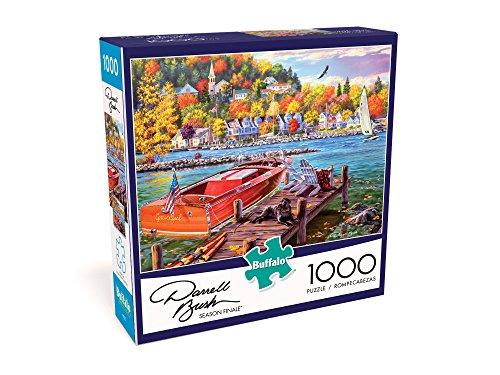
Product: Buffalo Games - Darrell Bush - Season Finale - 1000 Piece Jigsaw Puzzle
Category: Toys & Games | Puzzles | Jigsaw Puzzles
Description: Great Condition.
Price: $12.64
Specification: ProductDimensions:0.1x19.8x26.8inches|ItemWeight:1pounds|ShippingWeight:1.31pounds(Viewshippingratesandpolicies)|DomesticShipping:ItemcanbeshippedwithinU.S.|InternationalShipping:ThisitemcanbeshippedtoselectcountriesoutsideoftheU.S.LearnMore|ASIN:B078N85MNV|Itemmodelnumber:11247|Manufacturerrecommendedage:14yearsandup